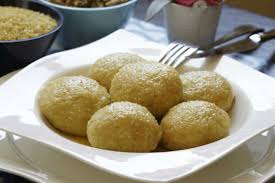
Yemek: icli_kofte